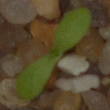
Label: scentless_mayweed